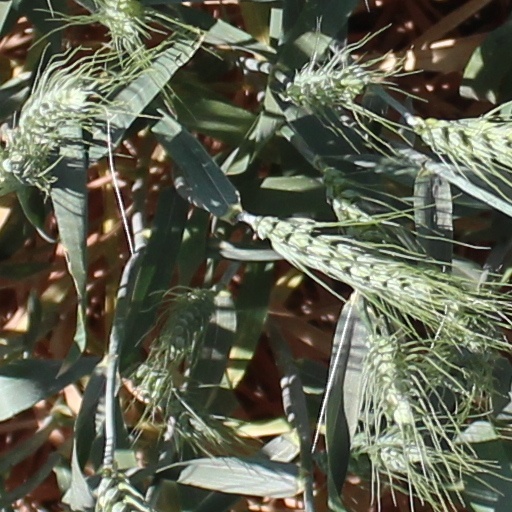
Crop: wheat